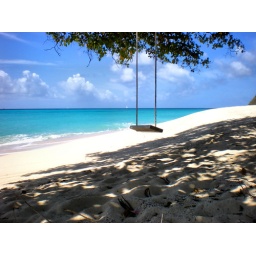
Best seat in the house